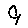
Label: 9